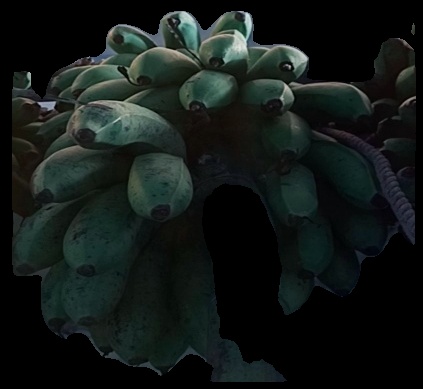
Variety: rasbale
Grade: grade2